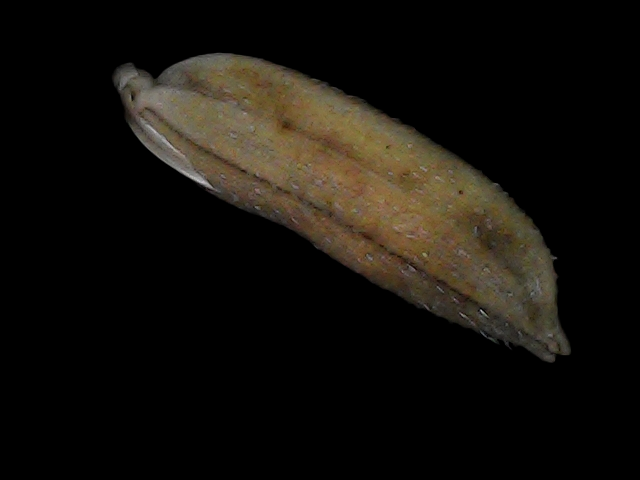
Rice variety: Bd87